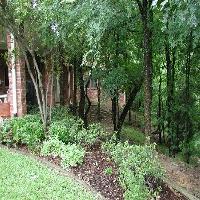
Weather: cloudy or overcast